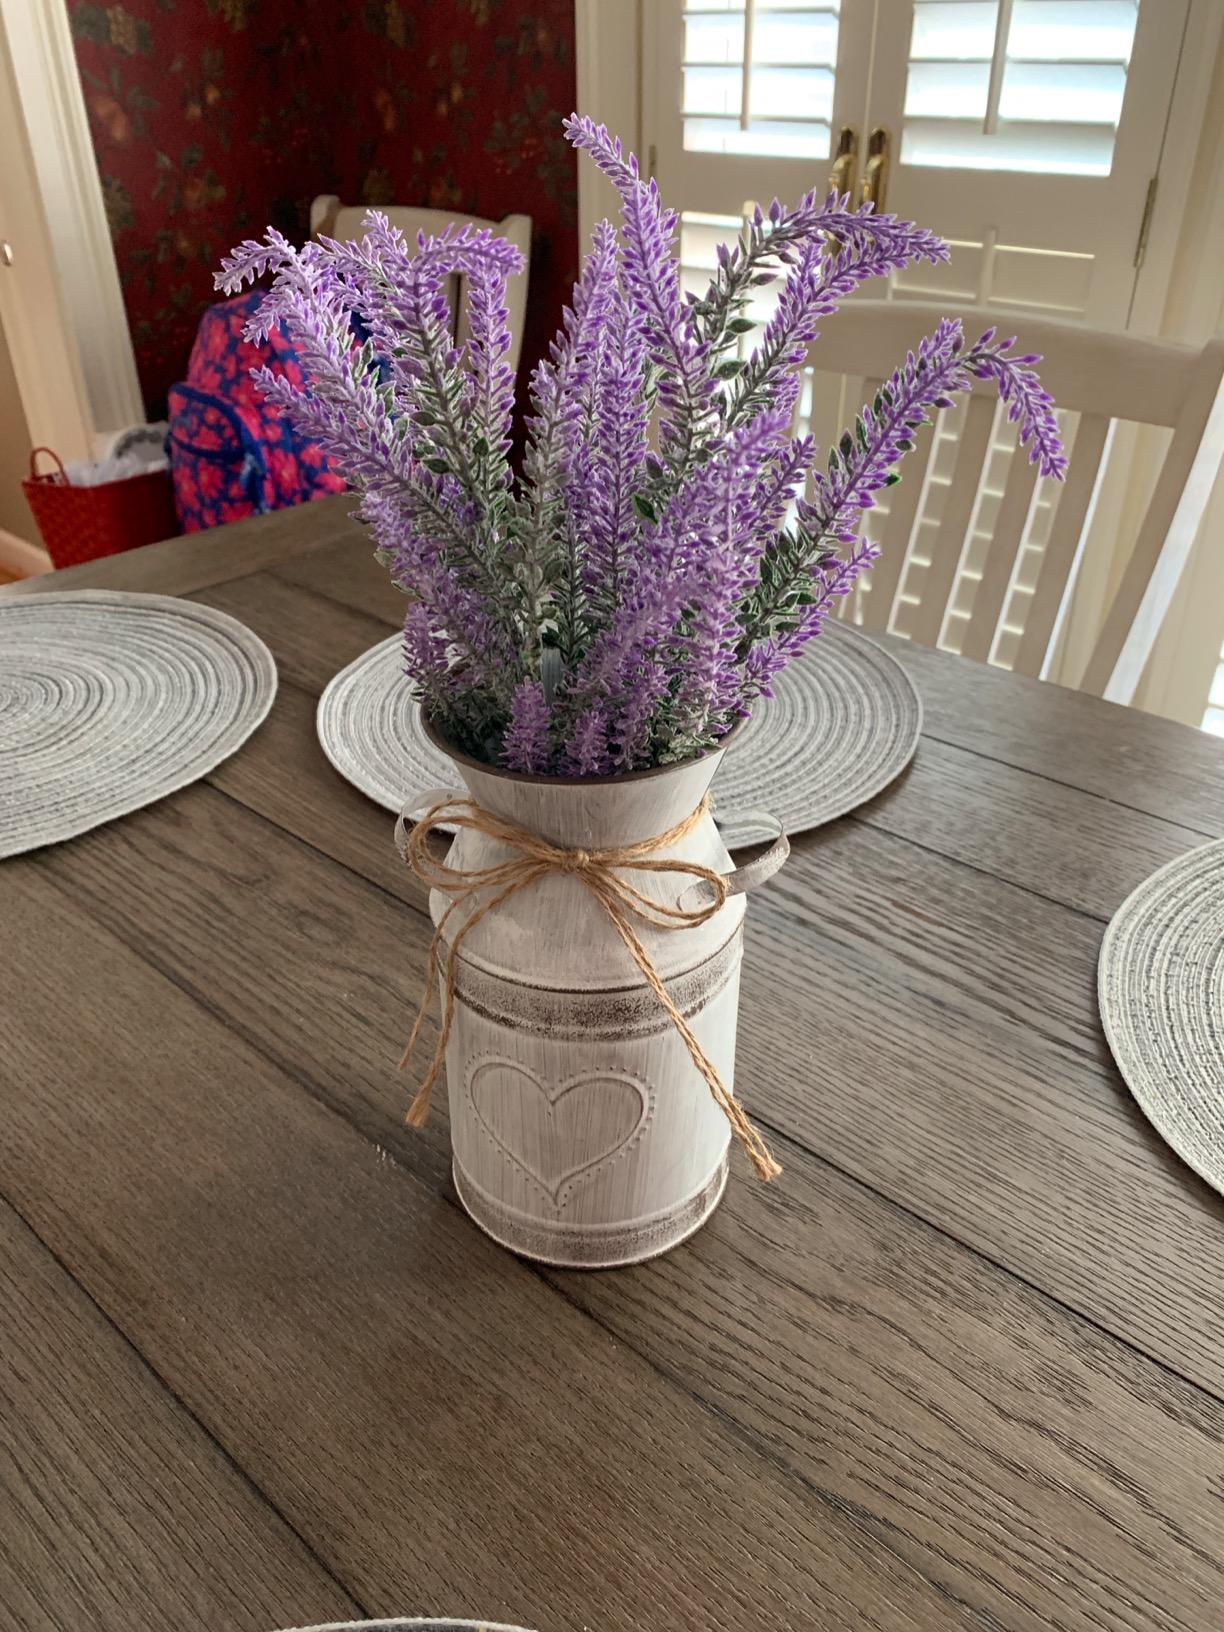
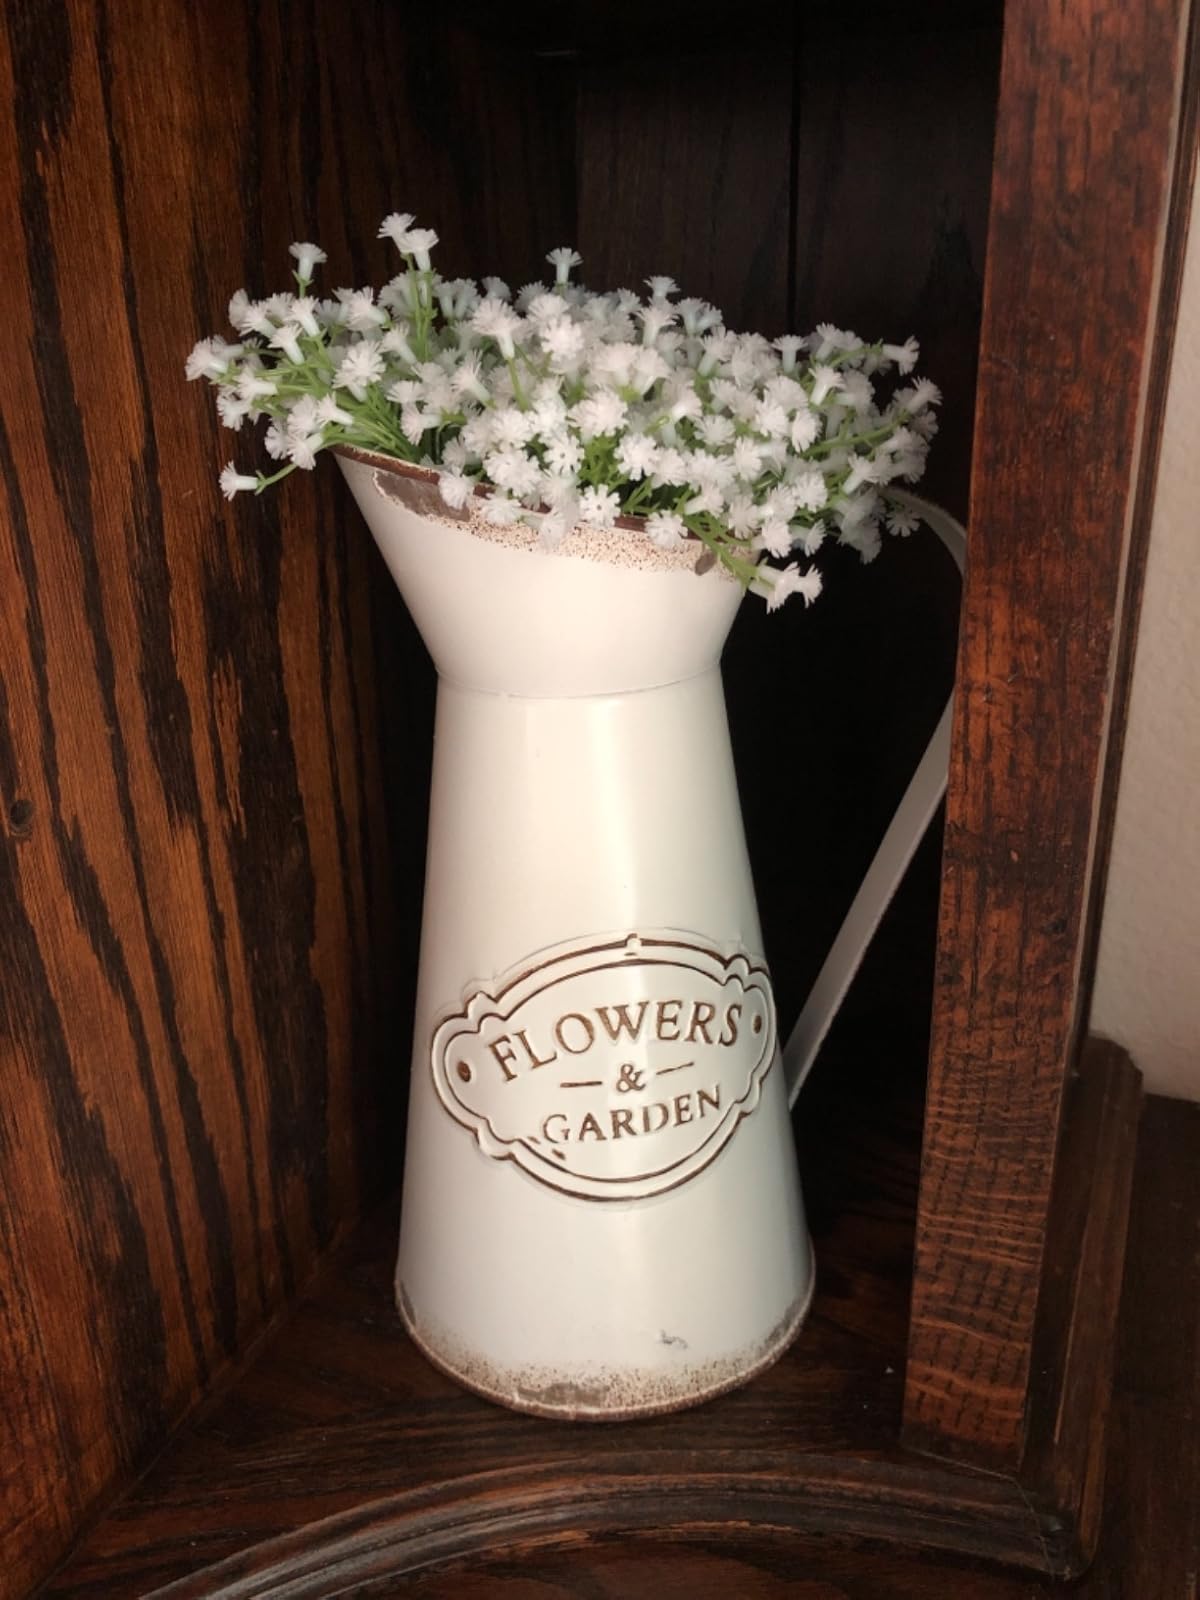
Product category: vase
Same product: no